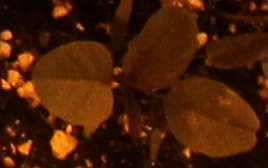
Label: Palmer Amaranth